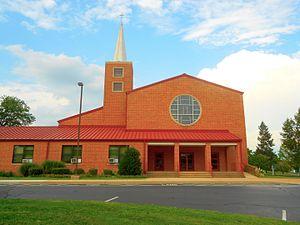
Lower Paxton Township est un township, situé au sud de la partie centrale du comté de Dauphin, en Pennsylvanie, aux États-Unis. En 2010, il comptait une population de 47 360 habitants.